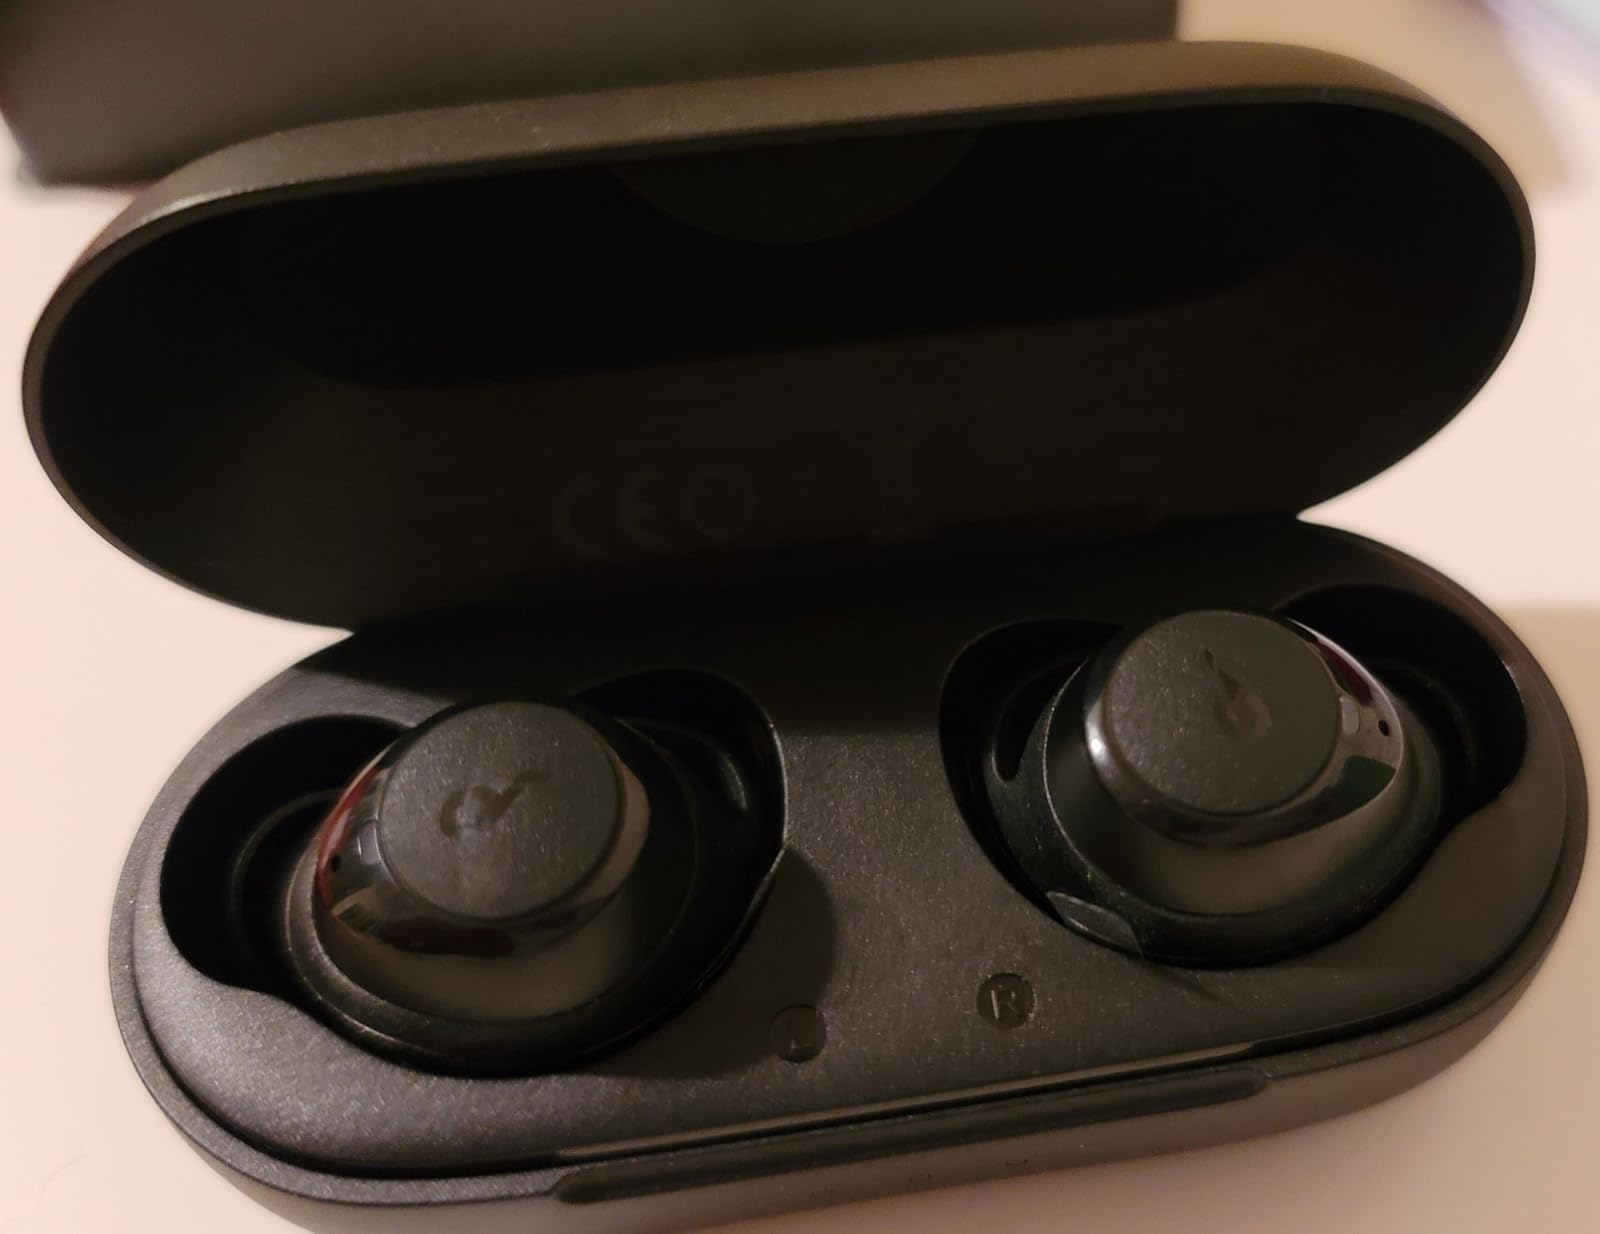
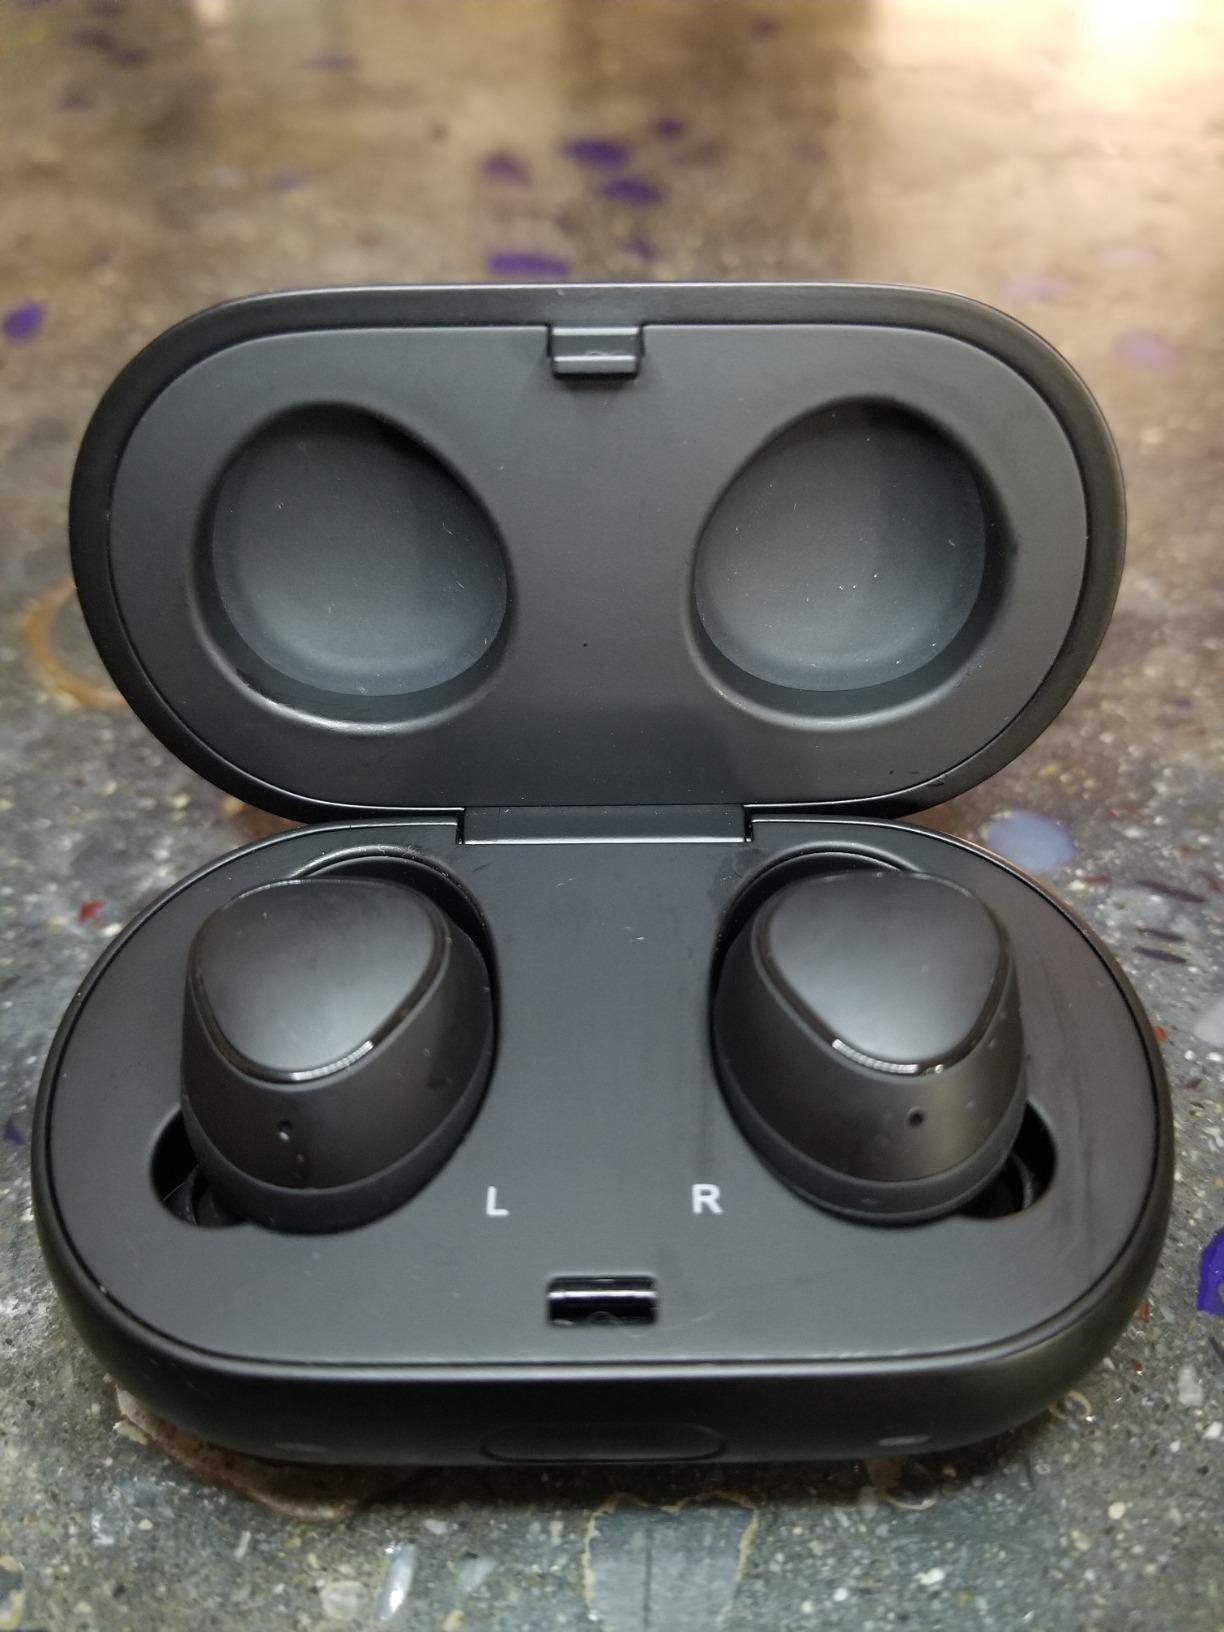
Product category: earbuds
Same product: no